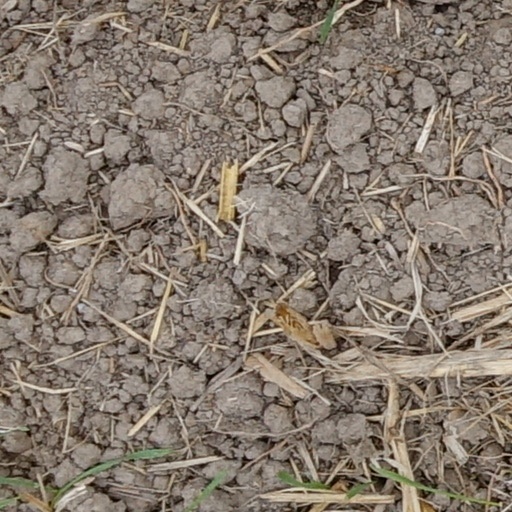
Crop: wheat